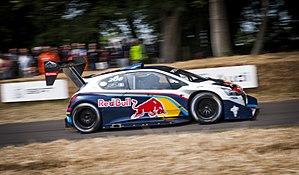
Nonuple champion du monde en titre, c'est en 2013 que Sébastien Loeb entame concrètement sa retraite du monde des rallyes, limitant son engagement en WRC à quatre épreuves lorsque son emploi du temps le lui permet. Le pilote alsacien est alors pleinement focalisé sur sa reconversion dans l'univers des circuits, multipliant les expériences et saisissant toutes les opportunités se présentant à lui dans le but de préparer le débarquement de Citroën dans le championnat WTCC à compter de 2014. Il participe ainsi au sein de sa propre écurie à l'intégralité des FIA GT Series, compétition succédant au défunt Championnat du monde FIA GT1. Associé au pilote portugais Álvaro Parente, il y remporte le plus grand nombre de victoires de la saison en dépit de nombreux problèmes ayant affecté sa réussite. Il marque enfin la sphère médiatique en améliorant significativement le record de la course de côte de Pikes Peak pour le compte de Peugeot, devenant le premier pilote à descendre sous la barre des neuf minutes.
Peugeot Sport est le département compétition du constructeur automobile français Peugeot. Son siège social se situe comme Citroën Racing et DS Performance à Satory, dans le cluster technologique Paris-Saclay.
La Peugeot 208 I est une automobile conçue par le constructeur Peugeot pour succéder à la 207 sur le segment B. Le projet 208 a débuté à la fin 2007, les premières photos officielles de la 208 sont dévoilées le 2 novembre 2011 et la présentation du modèle dans le détail a lieu au Salon international de l'automobile de Genève en mars 2012, pour une commercialisation le 29 mars 2012. De 2013 à 2018, elle est la deuxième voiture la plus vendue en France, derrière la Renault Clio IV, qu'elle finit par dépasser en 2019.